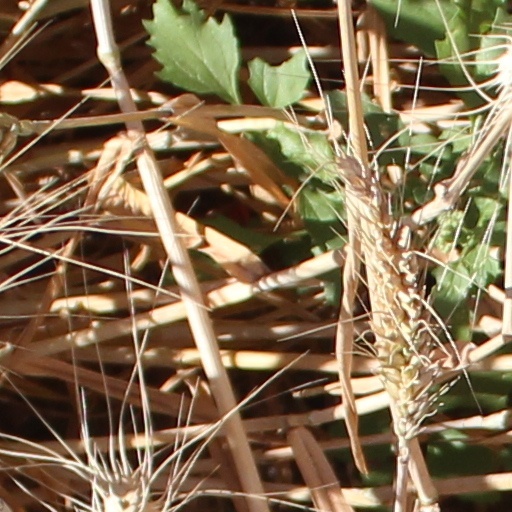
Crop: wheat